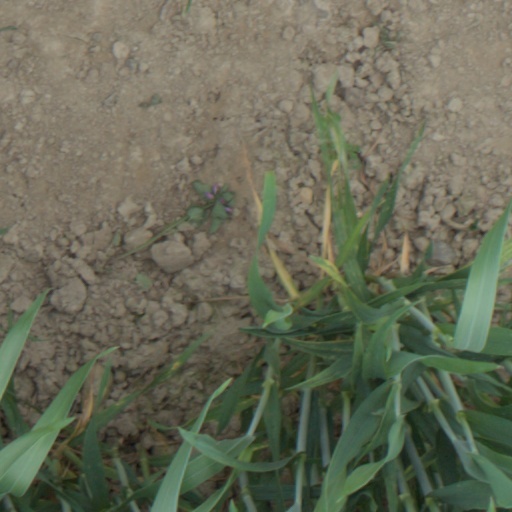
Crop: wheat